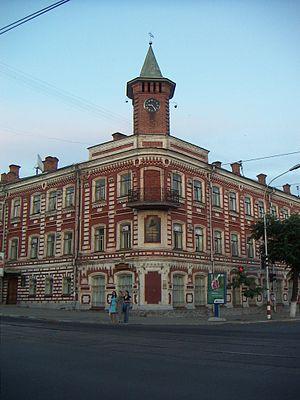
le musée Gontcharov de la ville d'Oulianovsk, région de la Volga. Русский: Историко-литературный музей И.А.Гончарова в Ульяновске. Дом, где родился писатель